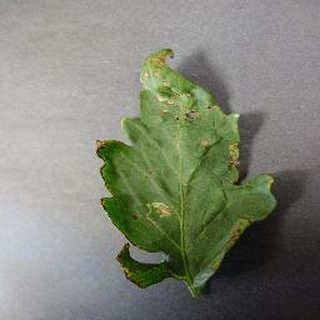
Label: tomato_bacterial_spot